Melanie C

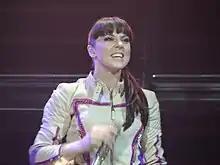
Chisholm performing in 2007

In early 2007, Chisholm finished recording her next album and, in March, she released two singles simultaneously. "The Moment You Believe" was released in Europe, except in the UK, and peaked at number 1 in Spain and Portugal, and in the top 20 in Switzerland, Sweden and Germany. Produced and co-written by Peter Vettese, it has been soundbed for the spring advertising campaign for German television show . "I Want Candy" was released only in the UK and Italy, peaking at number 24 and number 9, respectively, and featured on the soundtrack to the film of the same name. The song was a cover version of the Strangeloves song. On 30 March, she released her fourth album, "This Time", with thirteen tracks – six written by Chisholm – and other two cover versions: "What If I Stay" and "Don't Let Me Go", by Jill Jackson, from her debut album. The album peaked at number 57 in the UK and number 8 in Switzerland, which was certified gold. "Carolyna" was released as the third single on 8 June. During an interview at "Loose Women", Chisholm revealed that she wrote this song after watching a documentary about young adults and teenagers homeless, living in the streets in Seattle. The song peaked at 49 in the UK, and in the top 50 in other countries.